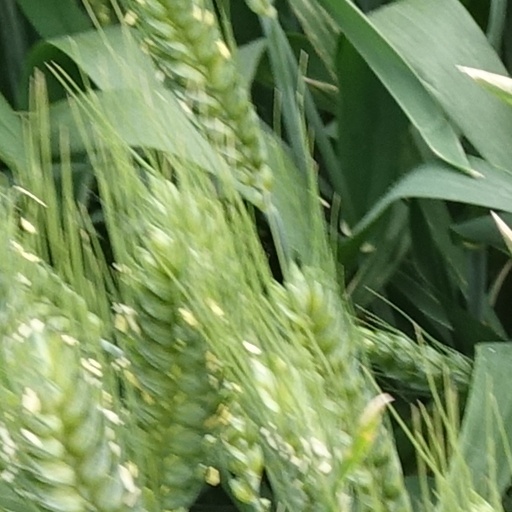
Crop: wheat